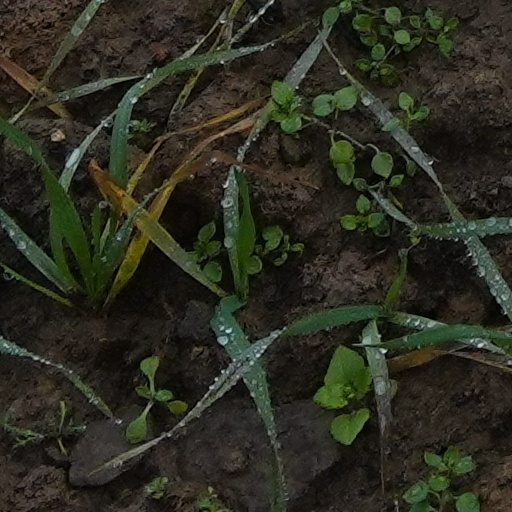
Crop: wheat